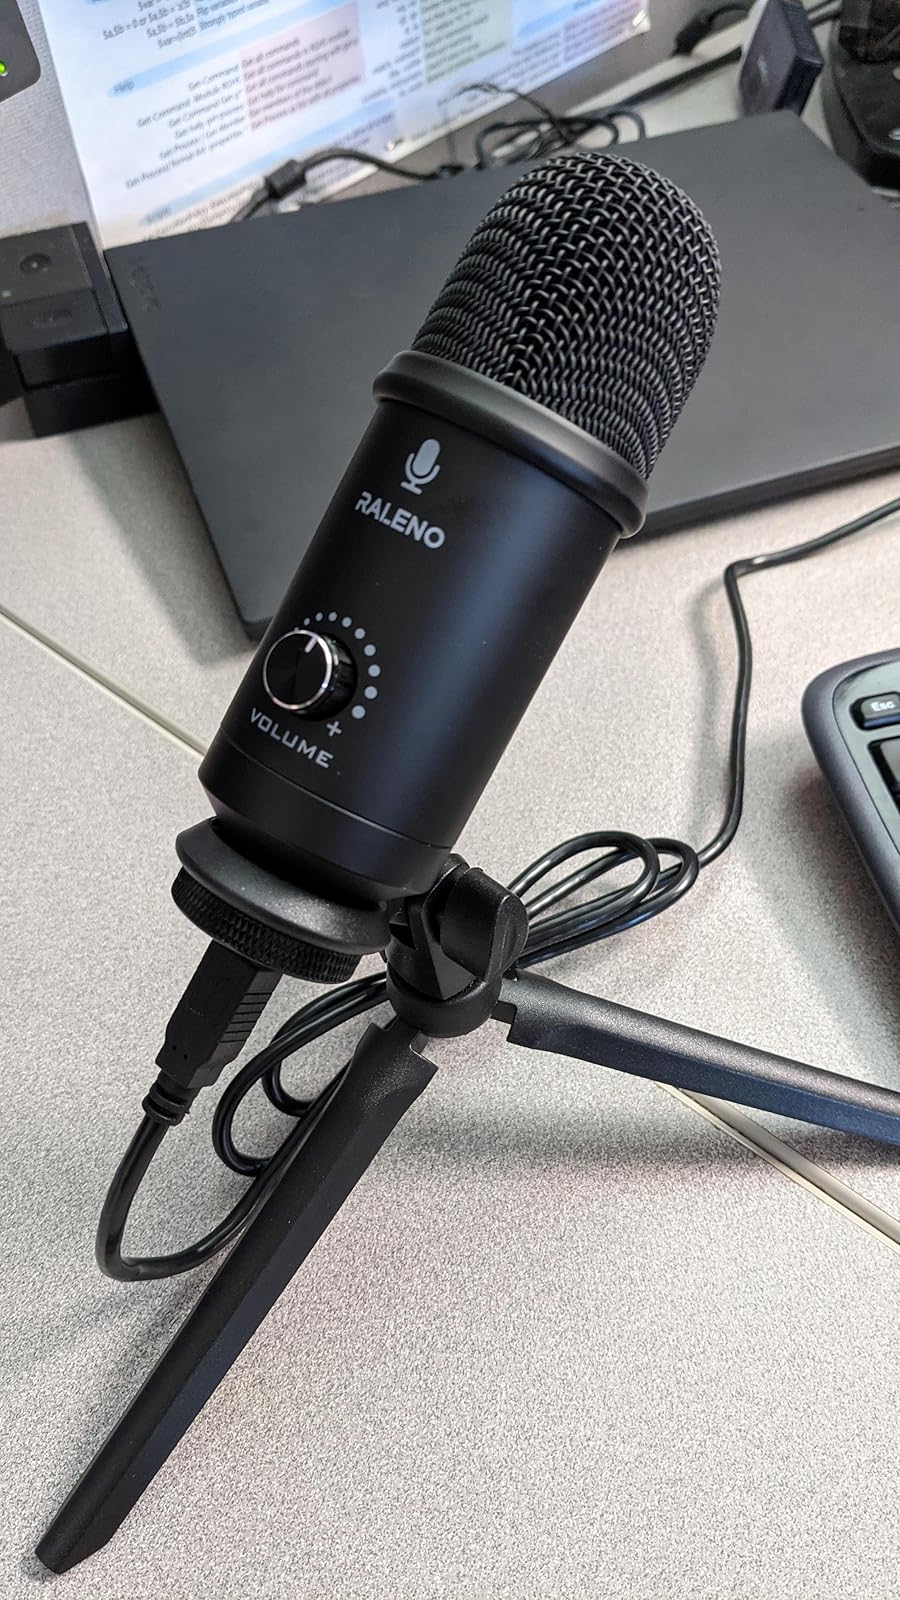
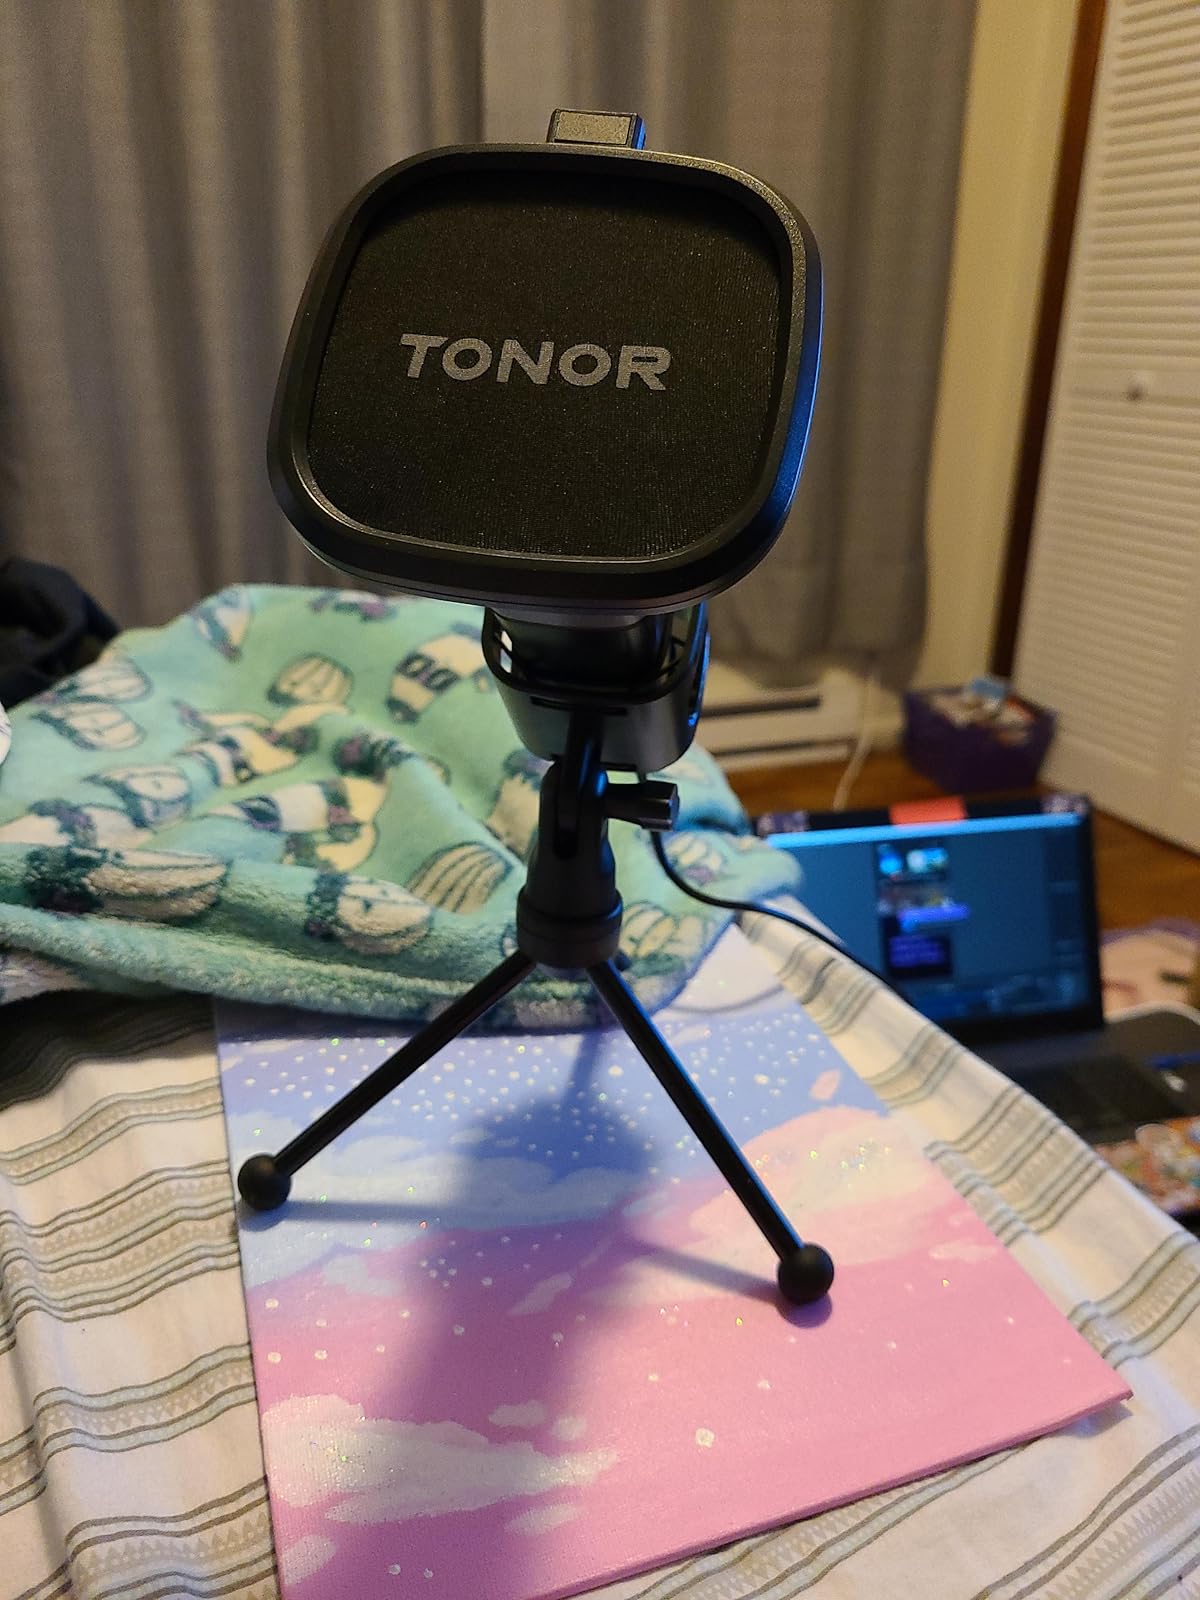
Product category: microphone
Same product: no